Aydın Archaeological Museum

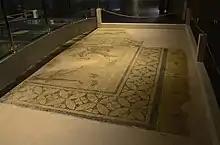
Mosaics of an Ancient Roman villa in Orthosia

Mosaics, discovered on the floor of a Roman villa from the 2nd century BC at the ancient city of Orthosia at Donduran village of Yenipazar, Aydın, consist of four main panels with borders made in opus tessellatum. The borders are enriched with various animal figures and typical Roman geometric motifs. There is also an interactive wall display application showing a 3D-scene of gladiator fight inspired from the gladiator figures on the mosaics of Orthosia.